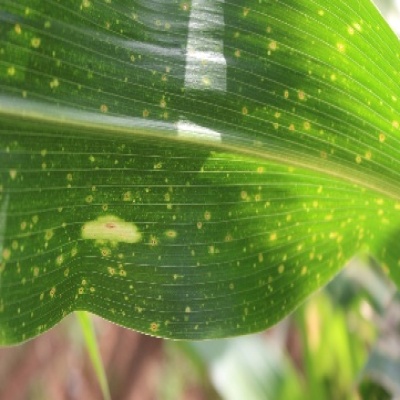
Label: Corn_(Maize)___Maize_Streak_Virus